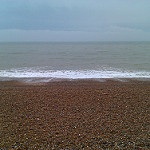
Scene: Outdoor